Alf Ramsey

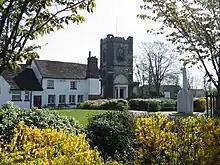
The village green in Dagenham, Ramsey's birthplace and childhood home (2007)

Alfred Ernest Ramsey was born on 22 January 1920 at 6 Parrish Cottages, Halbutt Street in Dagenham, which was then an agrarian village in Essex, about east of central London. He was the third of five children, four boys and a girl, born to Herbert Ramsey, a manual labourer who worked a smallholding, kept pigs and drove a horse-drawn dustcart, and his wife Florence ("née" Bixby). Parrish Cottages lacked hot running water and electricity, and the only toilet was outside. Such conditions were typical of Dagenham during this period, although Ramsey's street gradually became something of an anachronism as he grew up. From 1921, London County Council transformed the area into the Becontree estate, a vast urban community that by 1934 was home to 120,000 people and the Ford Dagenham automobile factory. Parrish Cottages remained largely untouched: electricity was not installed until the 1950s, and even then, only with the reluctant approval of Ramsey's mother, who, according to a neighbour, was frightened of it. In the recollection of a childhood contemporary, Phil Cairns, the Ramsey house was "little more than a wooden hut".